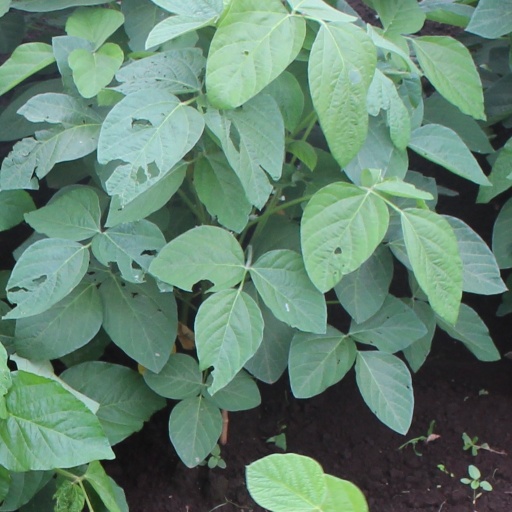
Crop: soybean